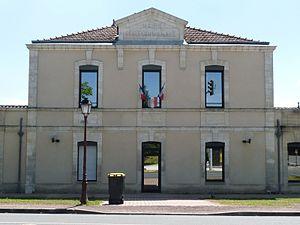
Mairie de Vérac, Gironde, France
Vérac est une commune du Sud-Ouest de la France, située dans le département de la Gironde.